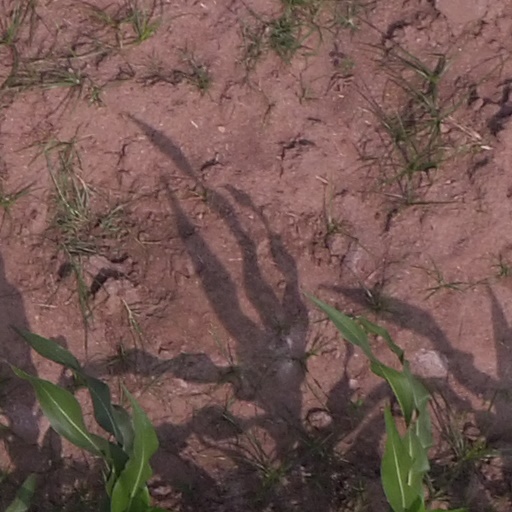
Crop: maize; corn